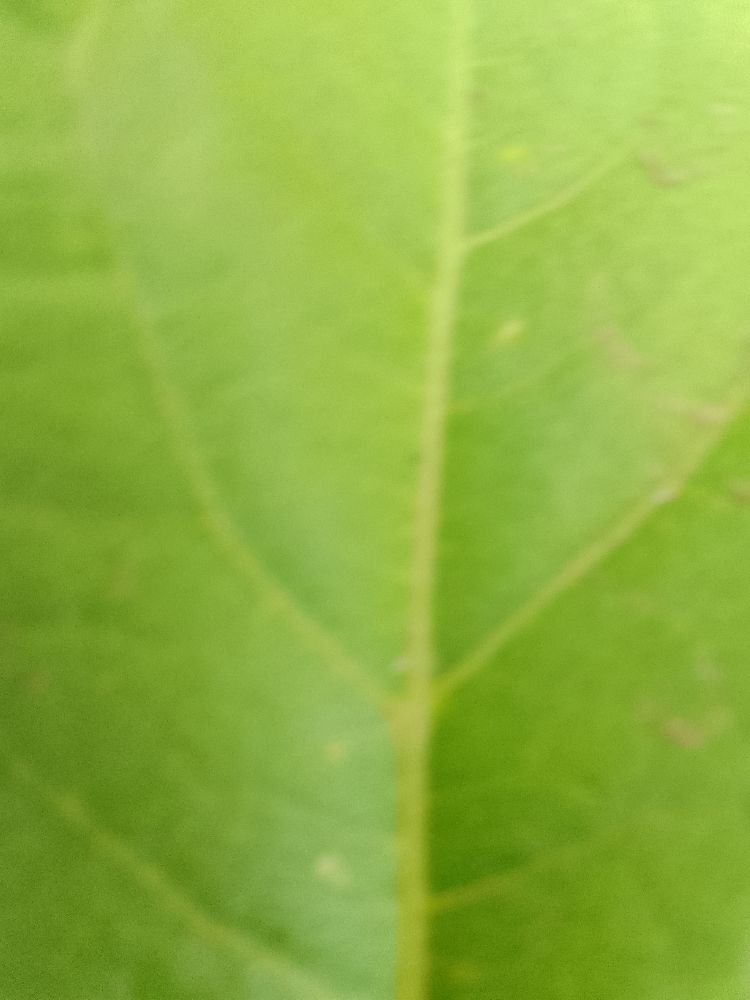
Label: healthy